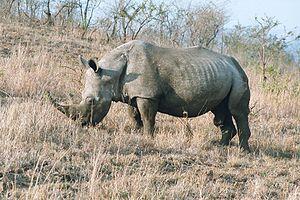
Cette page a pour objet de présenter un arbre phylogénétique des Perissodactyla, c'est-à-dire un cladogramme mettant en lumière les relations de parenté existant entre leurs différents groupes, telles que les dernières analyses reconnues les proposent. Ce n'est qu'une possibilité, et les principaux débats qui subsistent au sein de la communauté scientifique sont brièvement présentés ci-dessous, avant la bibliographie.
La Corne de rhinocéros, par André Franquin, est la trente-sixième histoire et le sixième album de la série Spirou et Fantasio. Elle est publiée pour la première fois dans Spirou en deux histoires intitulée La Turbotraction publiée du nᵒ 764 au nᵒ 787 et La Corne de rhinocéros publiée du nᵒ 788 au nᵒ 797.